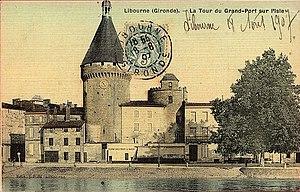
La Tour du Grand Port - Libourne
Libourne est une commune du Sud-Ouest de la France située dans le département de la Gironde dont elle est une des sous-préfectures, en région Nouvelle-Aquitaine.